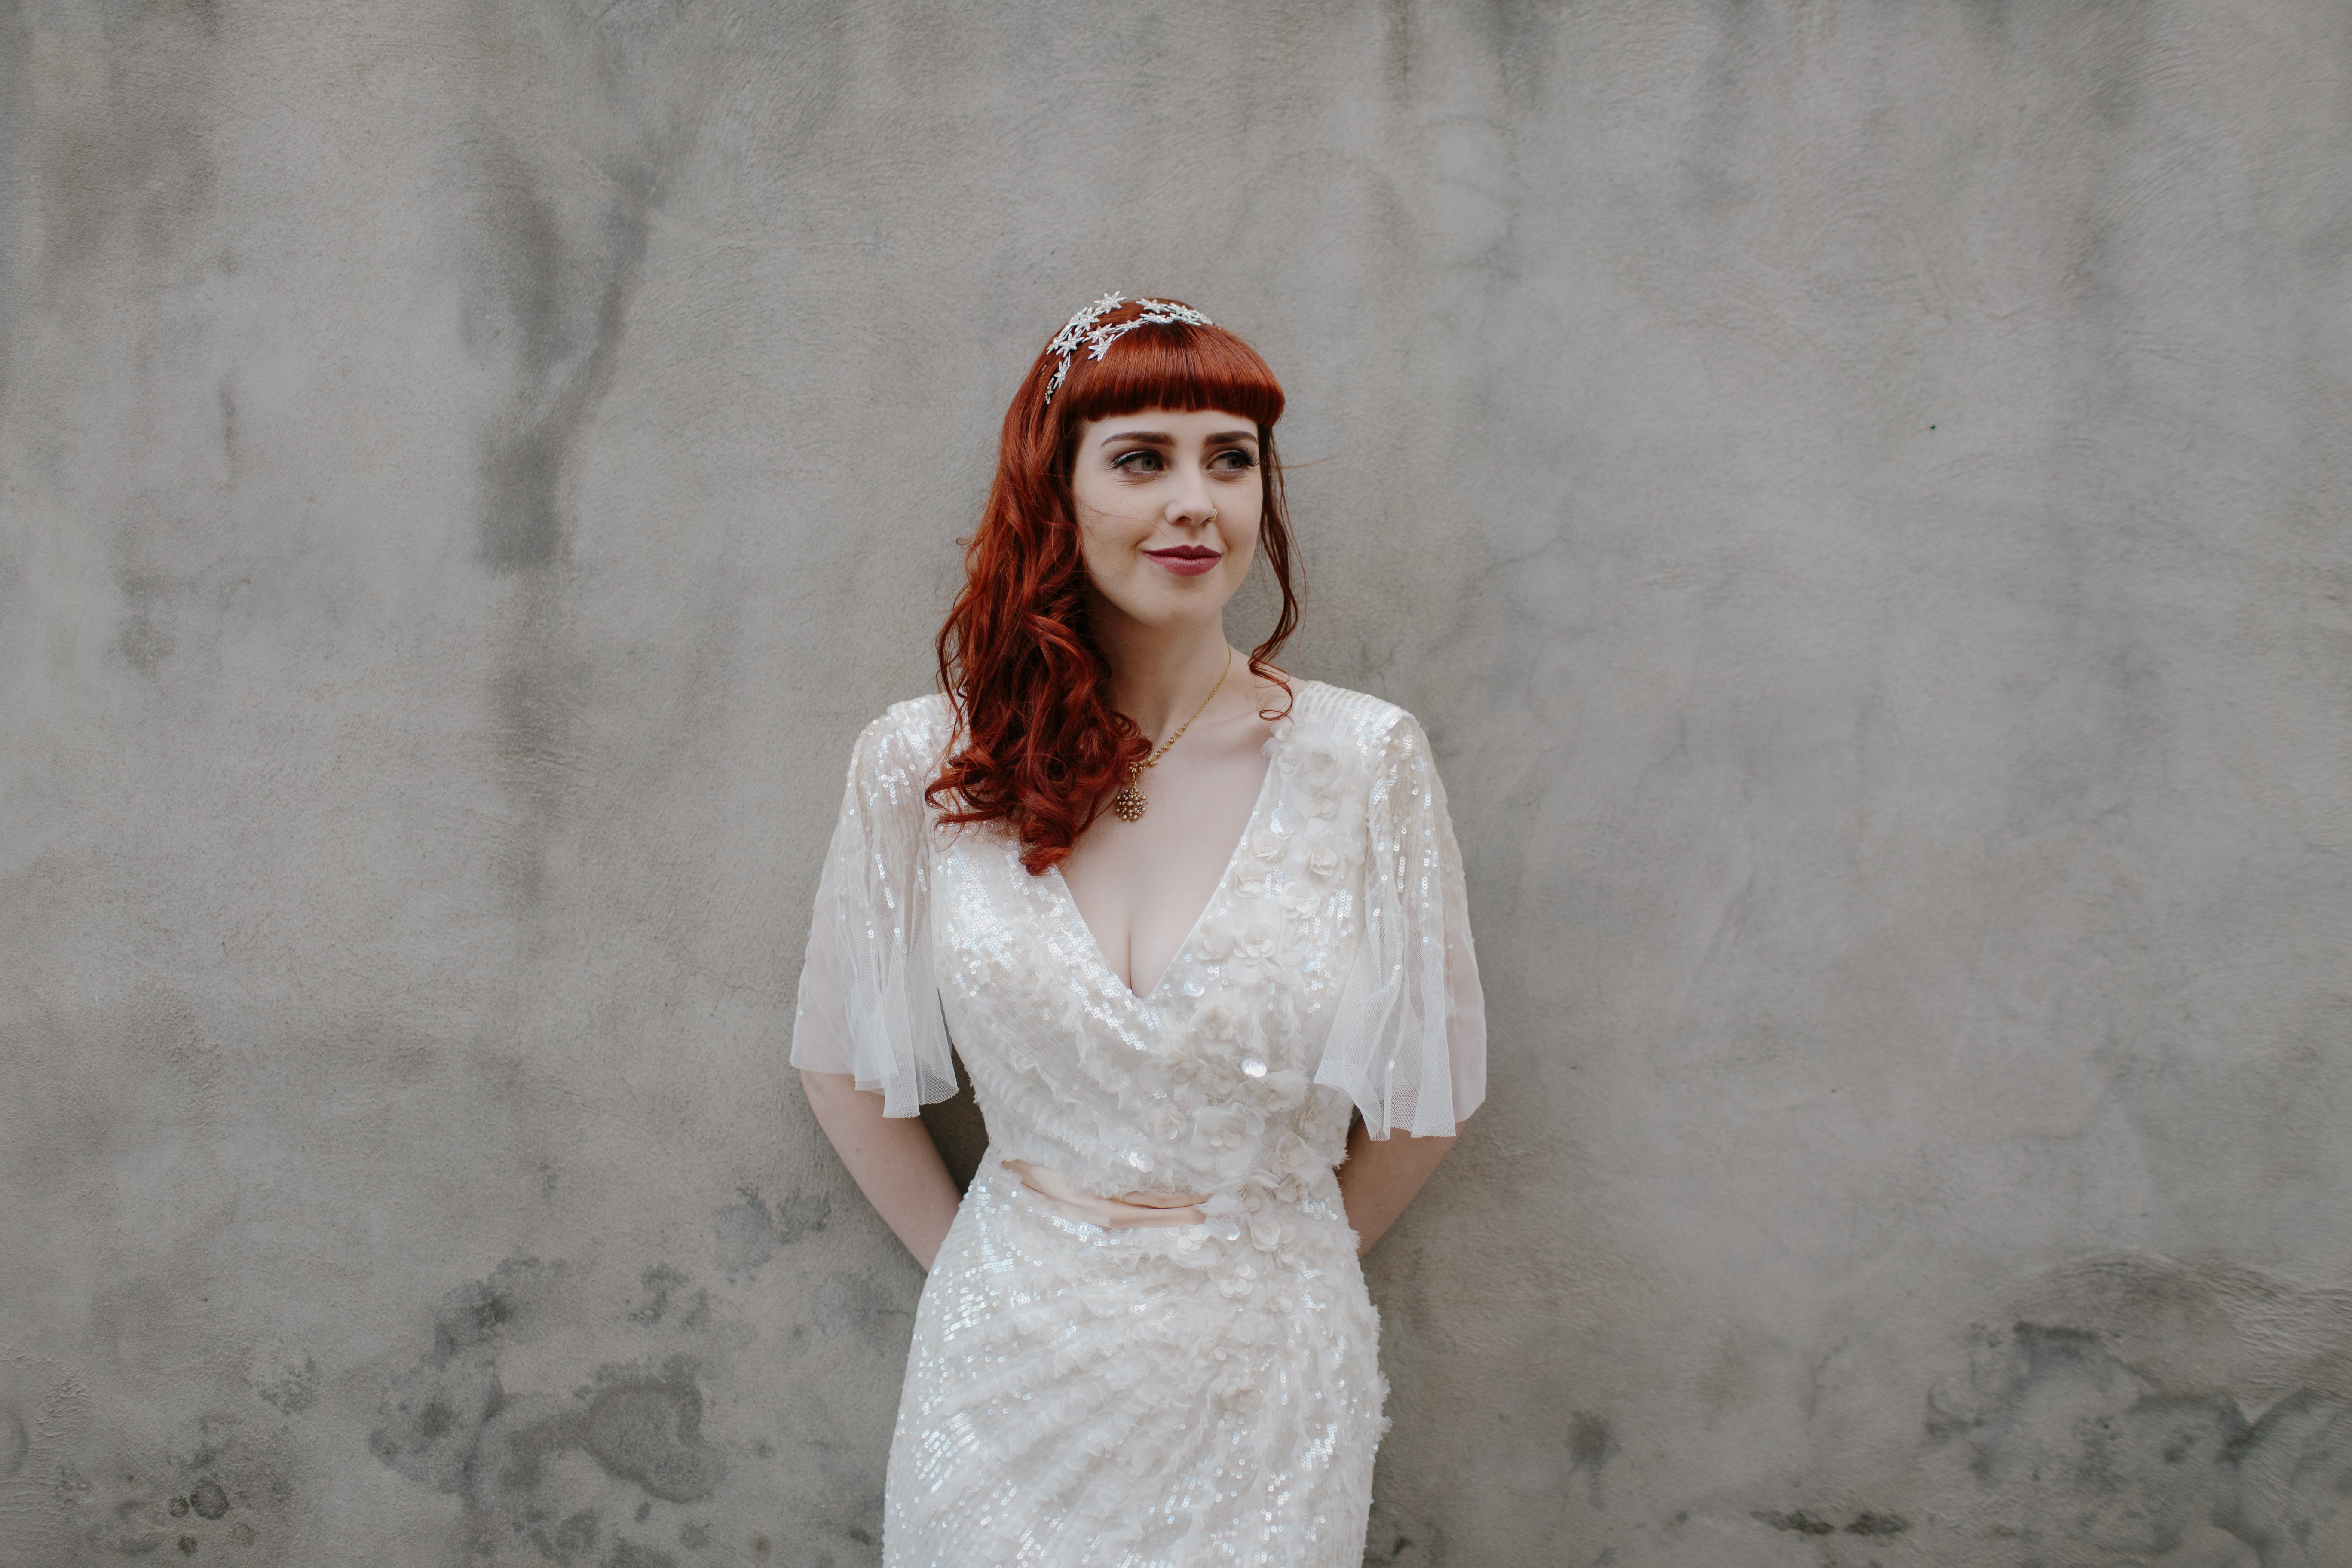
girl, woman, white, portrait, model, red, fashion, clothing, lady, wedding dress, bride, dress, photograph, beauty, gown, veil, photo shoot, bridal clothing